Volokolamsk Highway

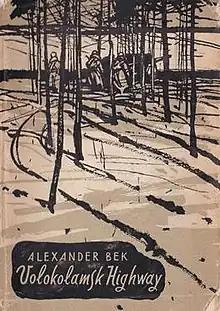
Dustcover illustration of English edition of the novel.

Volokolamsk Highway (Russian: "Волоколамское шоссе") is a novel written by Alexandr Bek, published in Russian in 1944, with later translations into English, Hebrew, Spanish, Chinese, German and many other languages during the 1940s and '50s. The novel, based on real events in October, 1941, during the Battle of Moscow, describes defensive fighting over several days by a single battalion of the 316th Rifle Division against elements of German Army Group Center. Both for its realism and for its practical advice on infantry tactics in modern war, "Volokolamsk Highway" became standard reading for junior officers in the Red Army and later Soviet Army, the forces of the arising State of Israel, and most socialist and revolutionary movements during the latter part of the 20th century. The novel has been out of print in English for several decades.